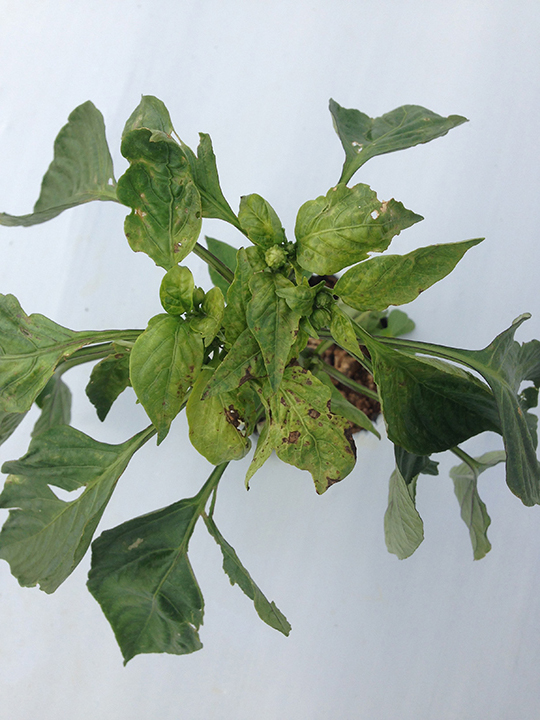
Labels: Bell_pepper leaf spot, Bell_pepper leaf spot, Bell_pepper leaf spot, Bell_pepper leaf spot, Bell_pepper leaf spot, Bell_pepper leaf spot, Bell_pepper leaf spot, Bell_pepper leaf spot, Bell_pepper leaf spot, Bell_pepper leaf spot